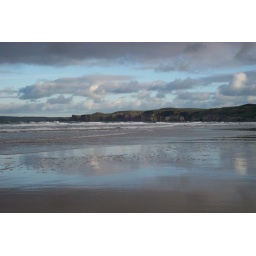
White Rocks beach view over Dunluce castle